2021 London Assembly election

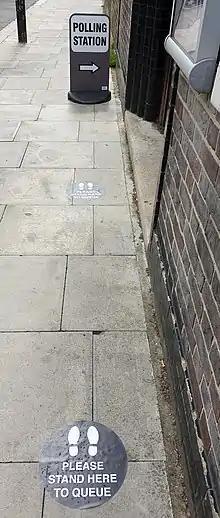
Social distancing measures outside a polling station in Highgate, London, 6 May 2021

The members of the Assembly are elected through a combination of both first past the post as well as closed list proportional representation; this system is commonly referred to as the additional member system. 14 members are elected in single member constituencies with the candidate receiving the largest number of votes becoming the Assembly Member for that constituency. An additional 11 members are also elected from the whole of London — with parties creating lists of up to 25 candidates — for a party to be included it needs to attain at least 5% of the vote across London. This process divides the remaining seats proportionally to the vote share of the parties with the use of the modified D'Hondt method allocating the seats. This system ensures proportionality with the 11 additional members being allocated in a corrective manner.